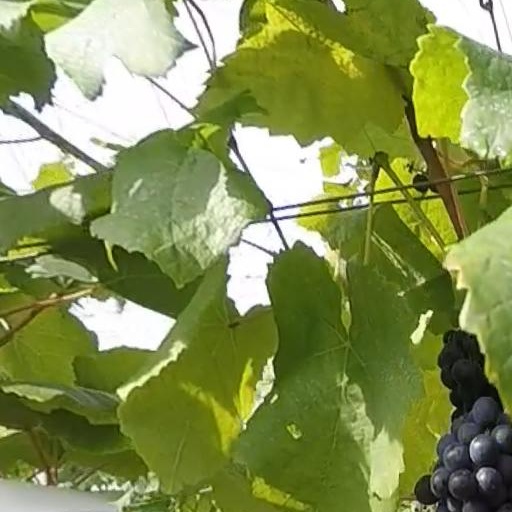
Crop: grape